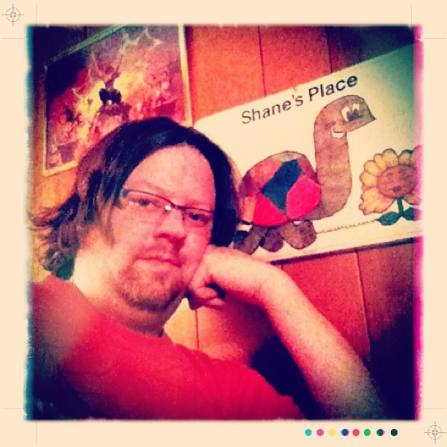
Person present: Yes